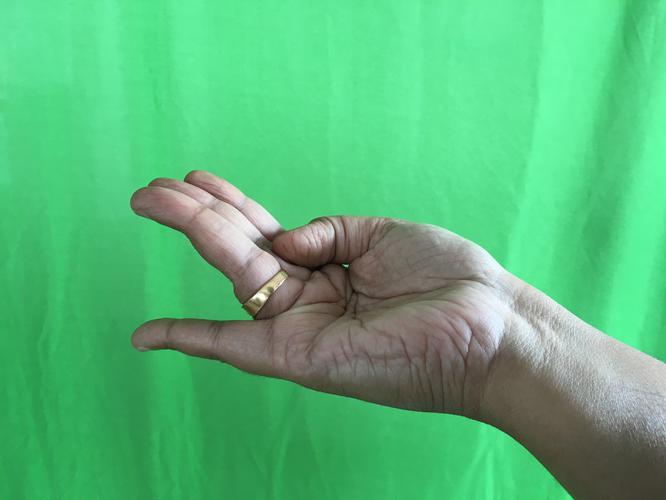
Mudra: Chaturam
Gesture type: single_hand